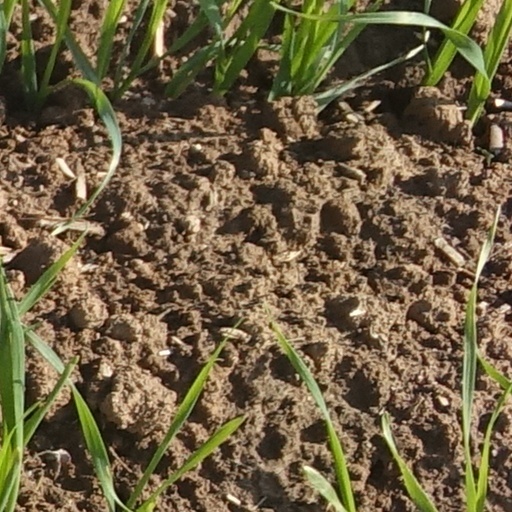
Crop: wheat